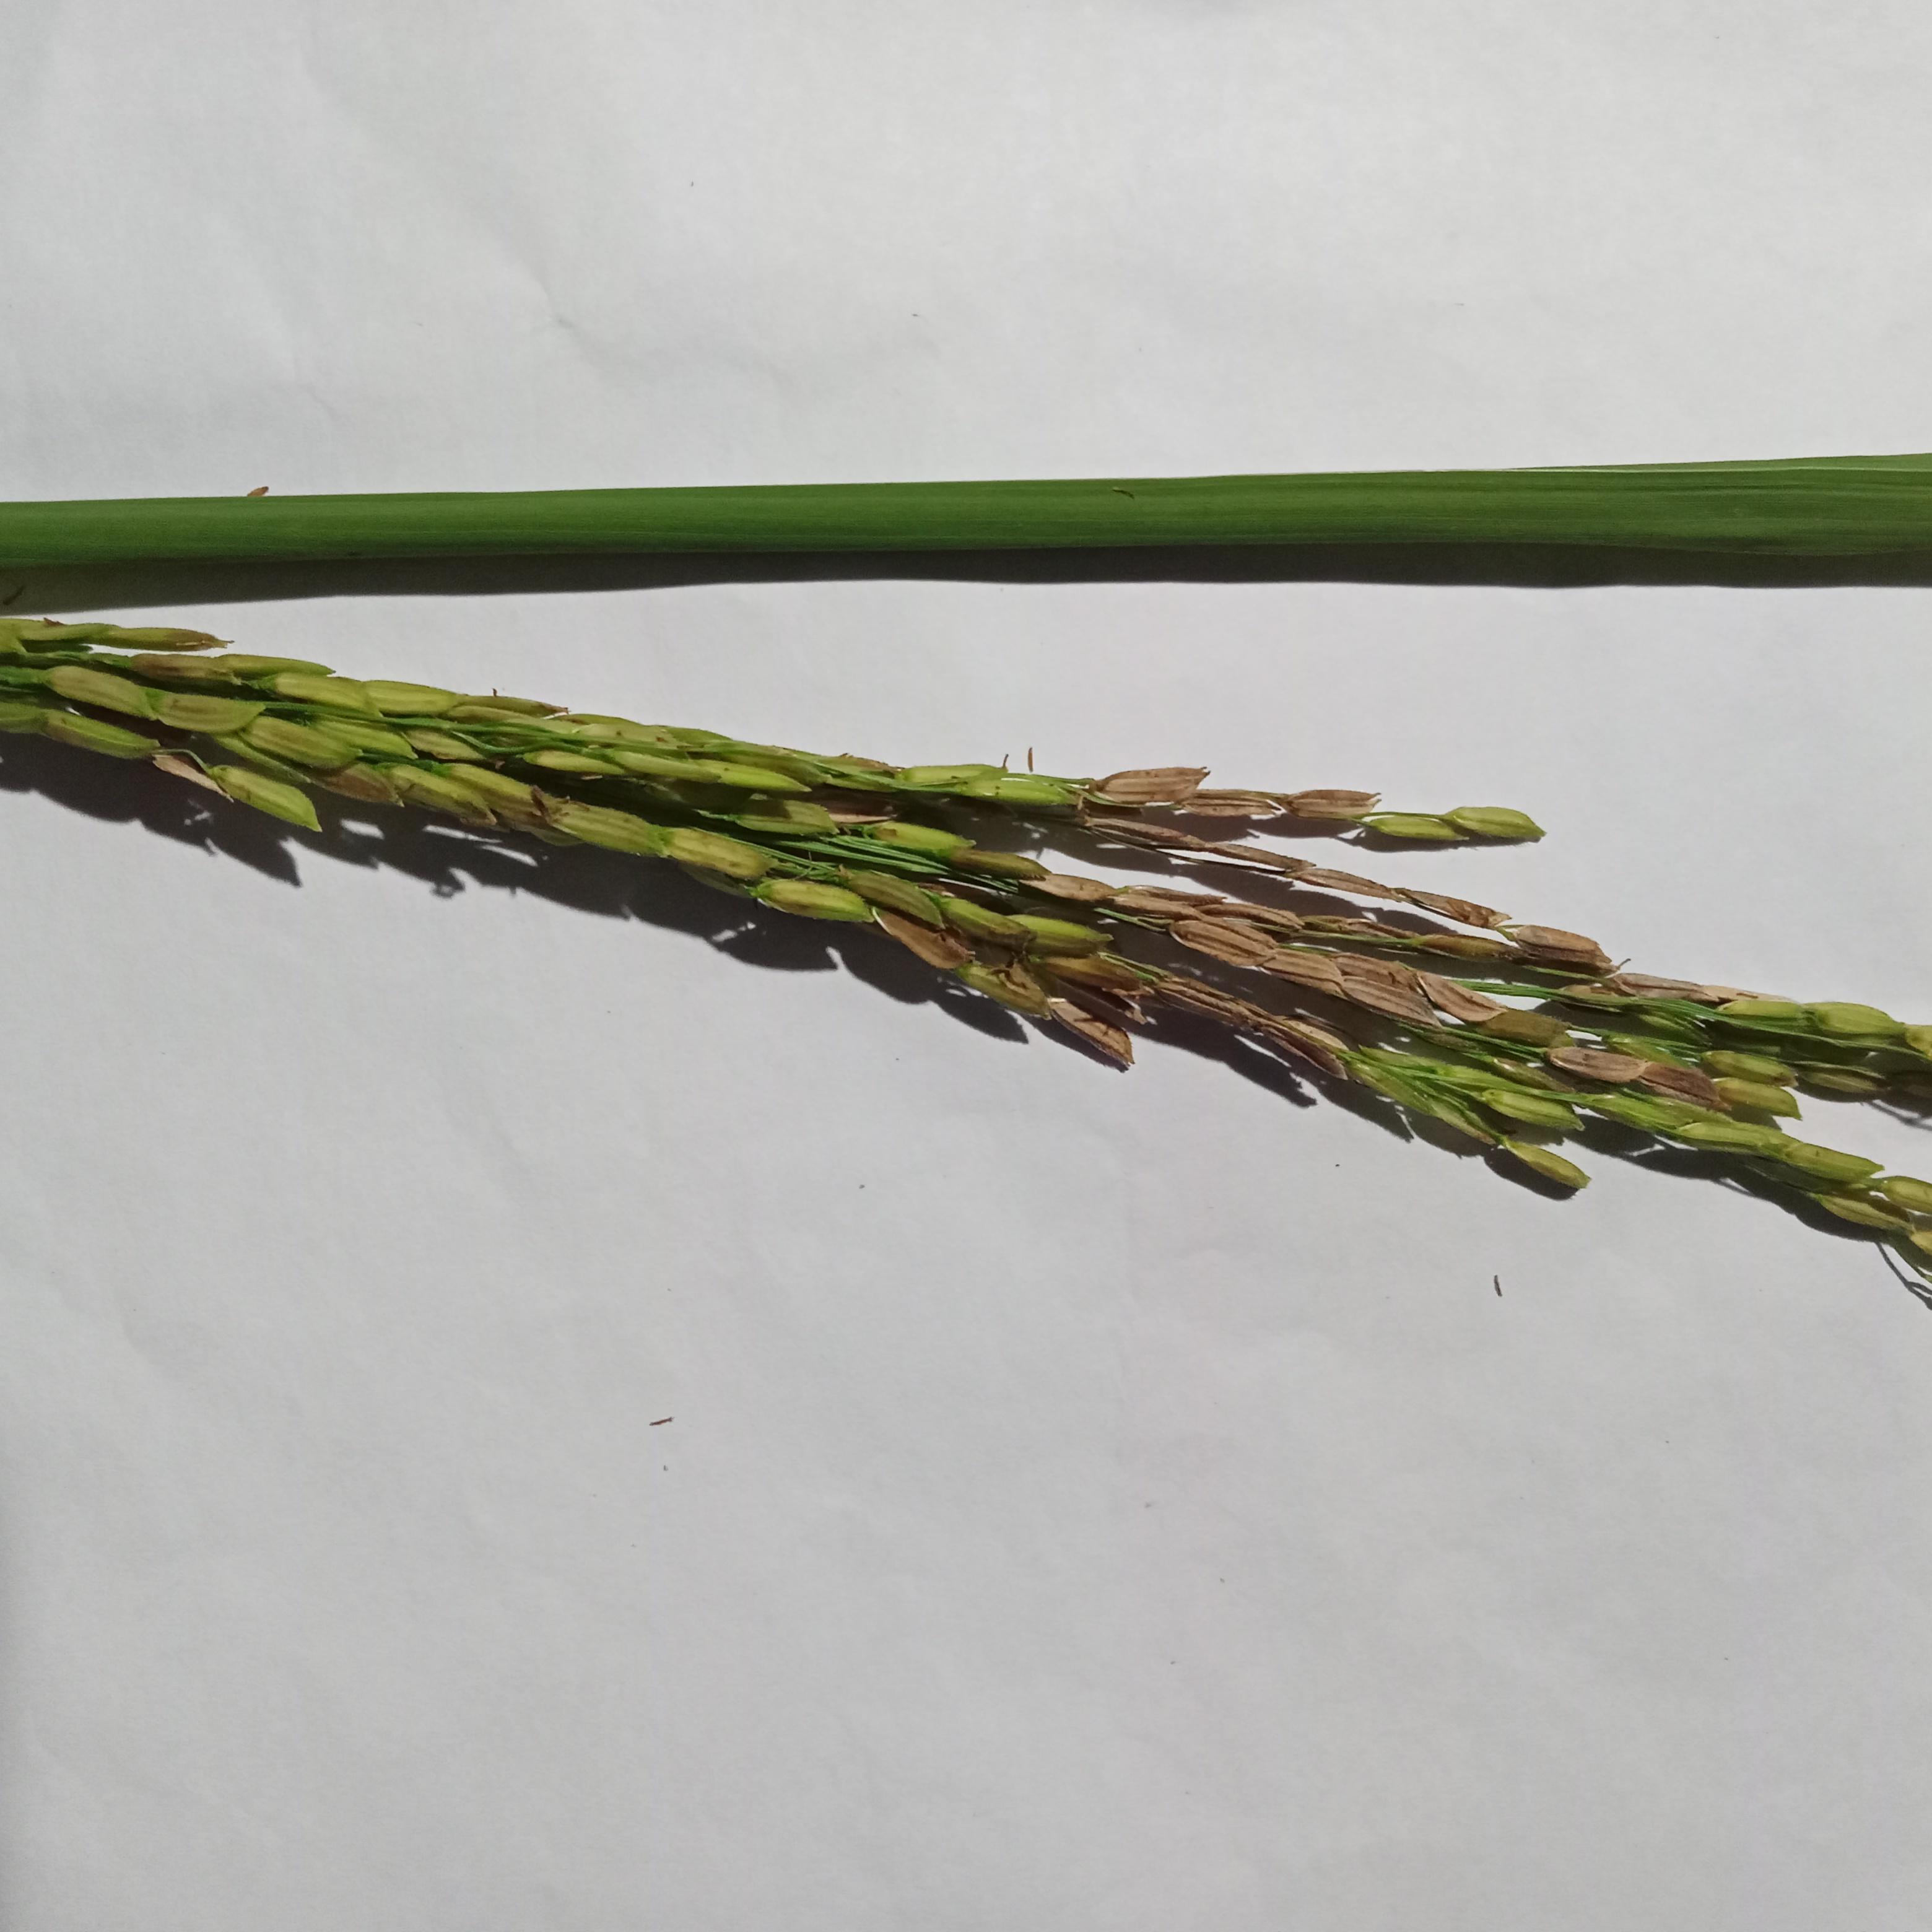
Label: Rice___Neck_Blast